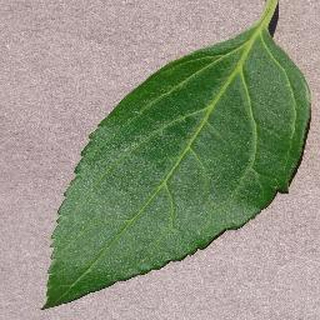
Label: healthy_cherry